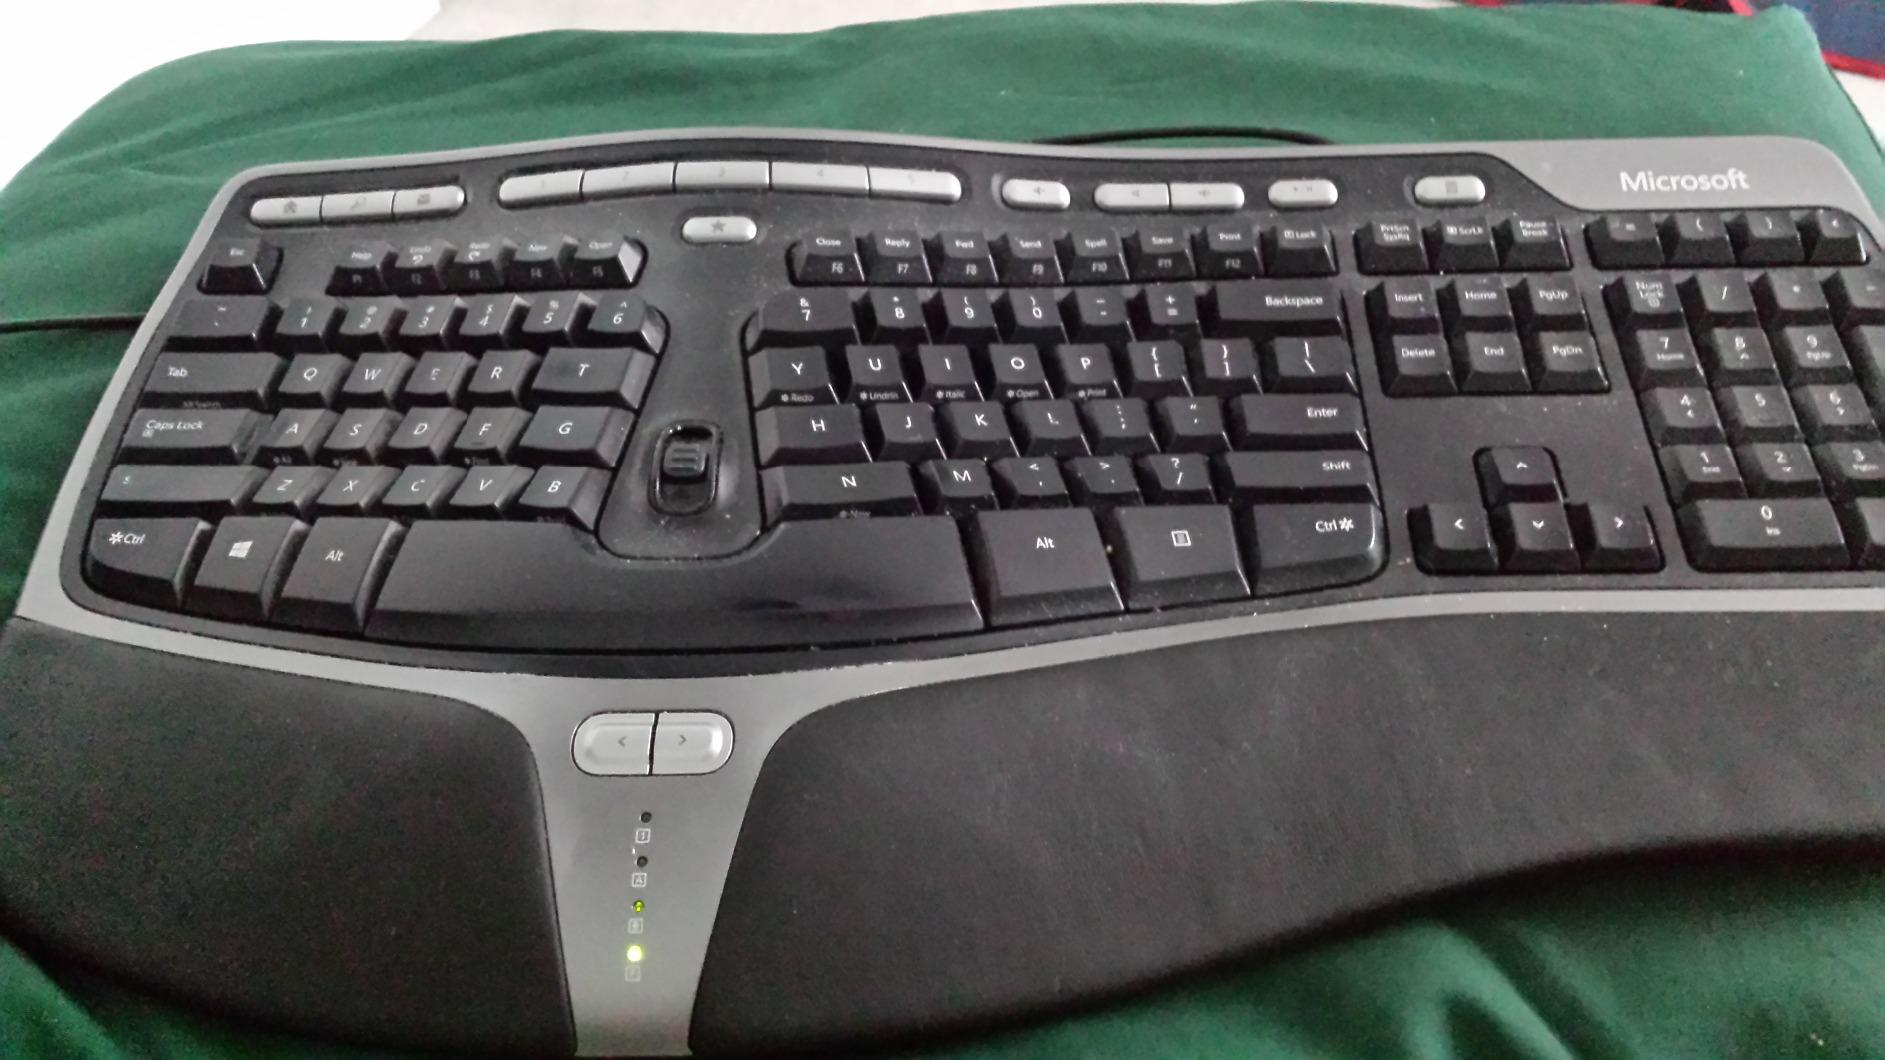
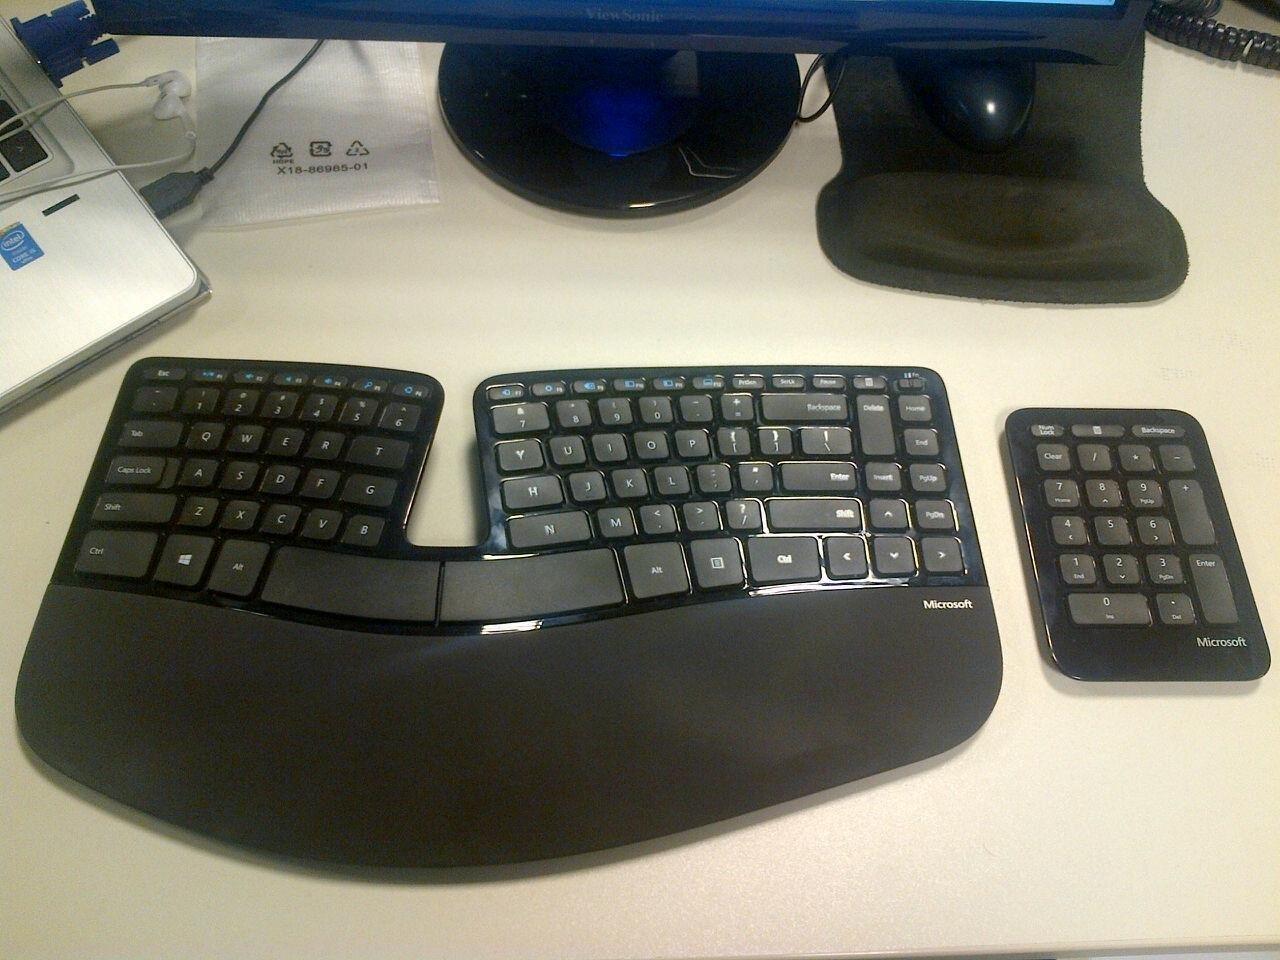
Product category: keyboard
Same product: no